Answer in natural language. Which object is closer to brown colour  countertop lx (highlighted by a red box), white rectangular dining table (highlighted by a blue box) or sleek black flatscreen smart tv (highlighted by a green box)? Choose between the following options: white rectangular dining table (highlighted by a blue box) or sleek black flatscreen smart tv (highlighted by a green box)
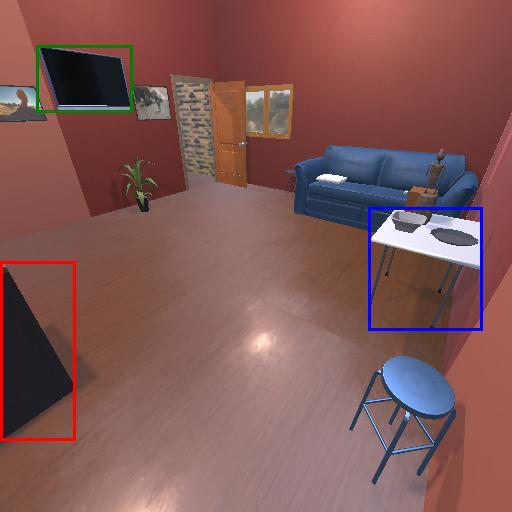
<answer>white rectangular dining table (highlighted by a blue box)</answer>